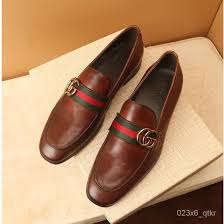
Label: Boat